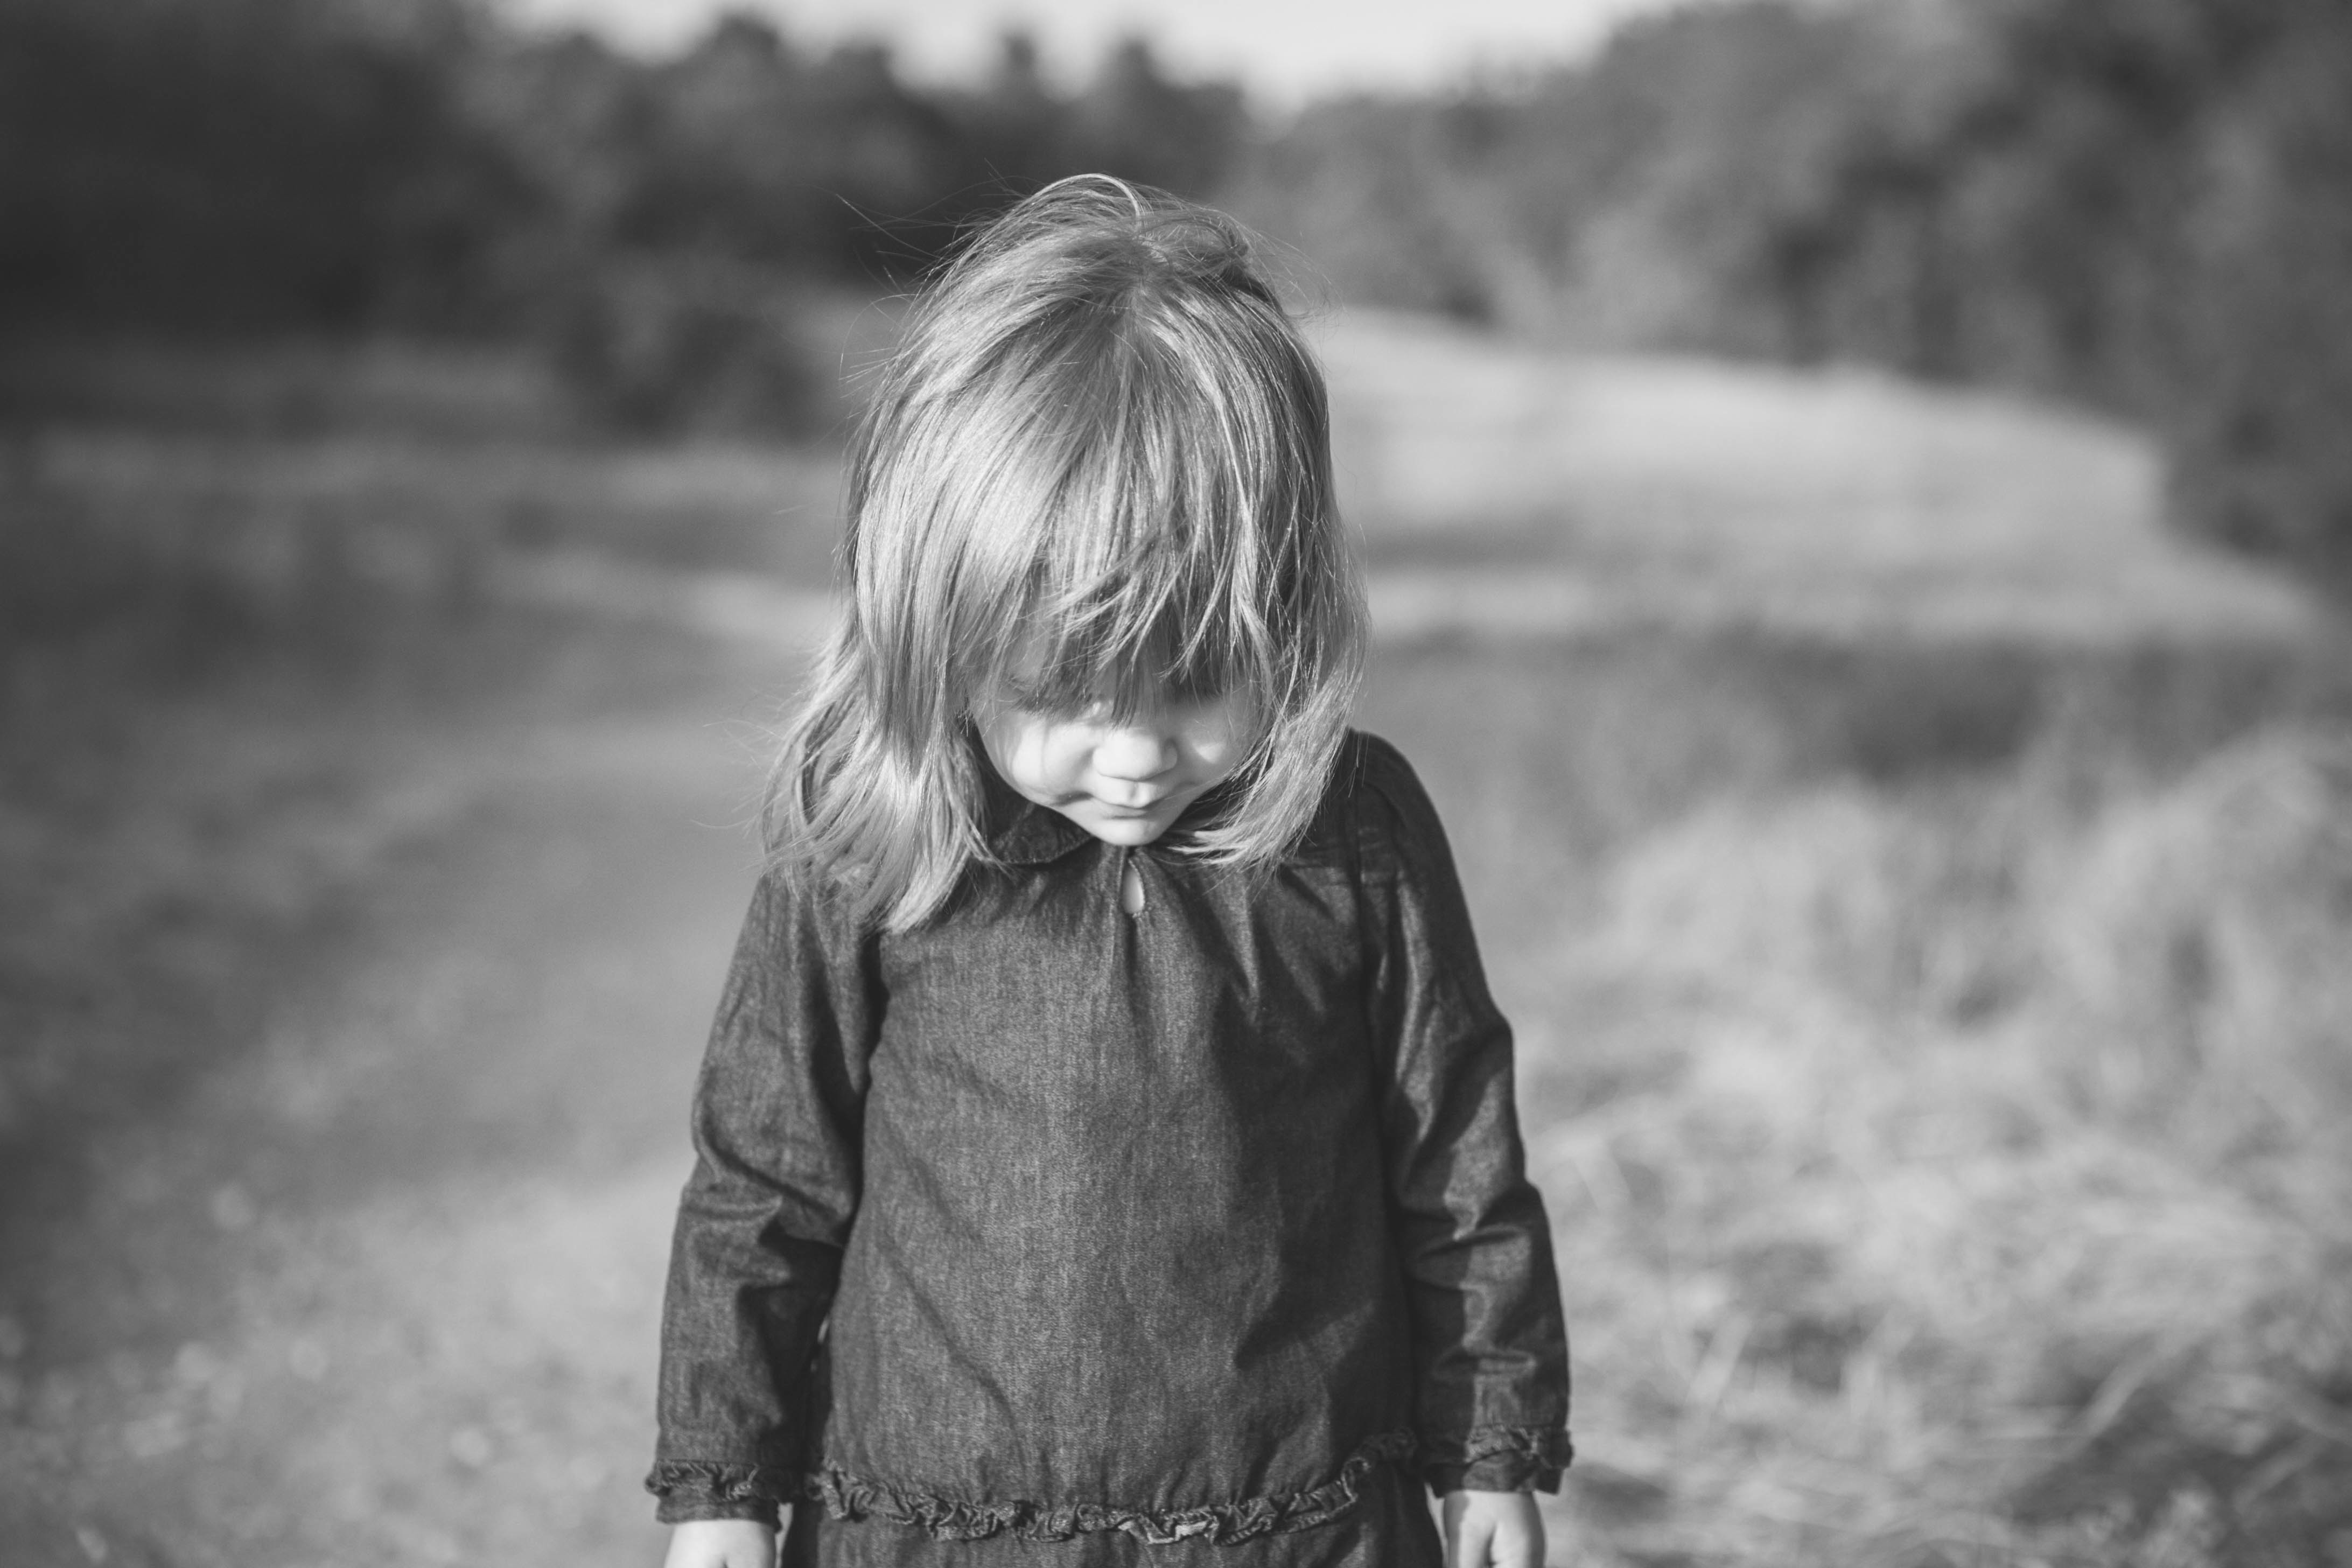
snow, winter, black and white, white, photography, portrait, child, black, monochrome, season, photograph, emotion, monochrome photography, portrait photography